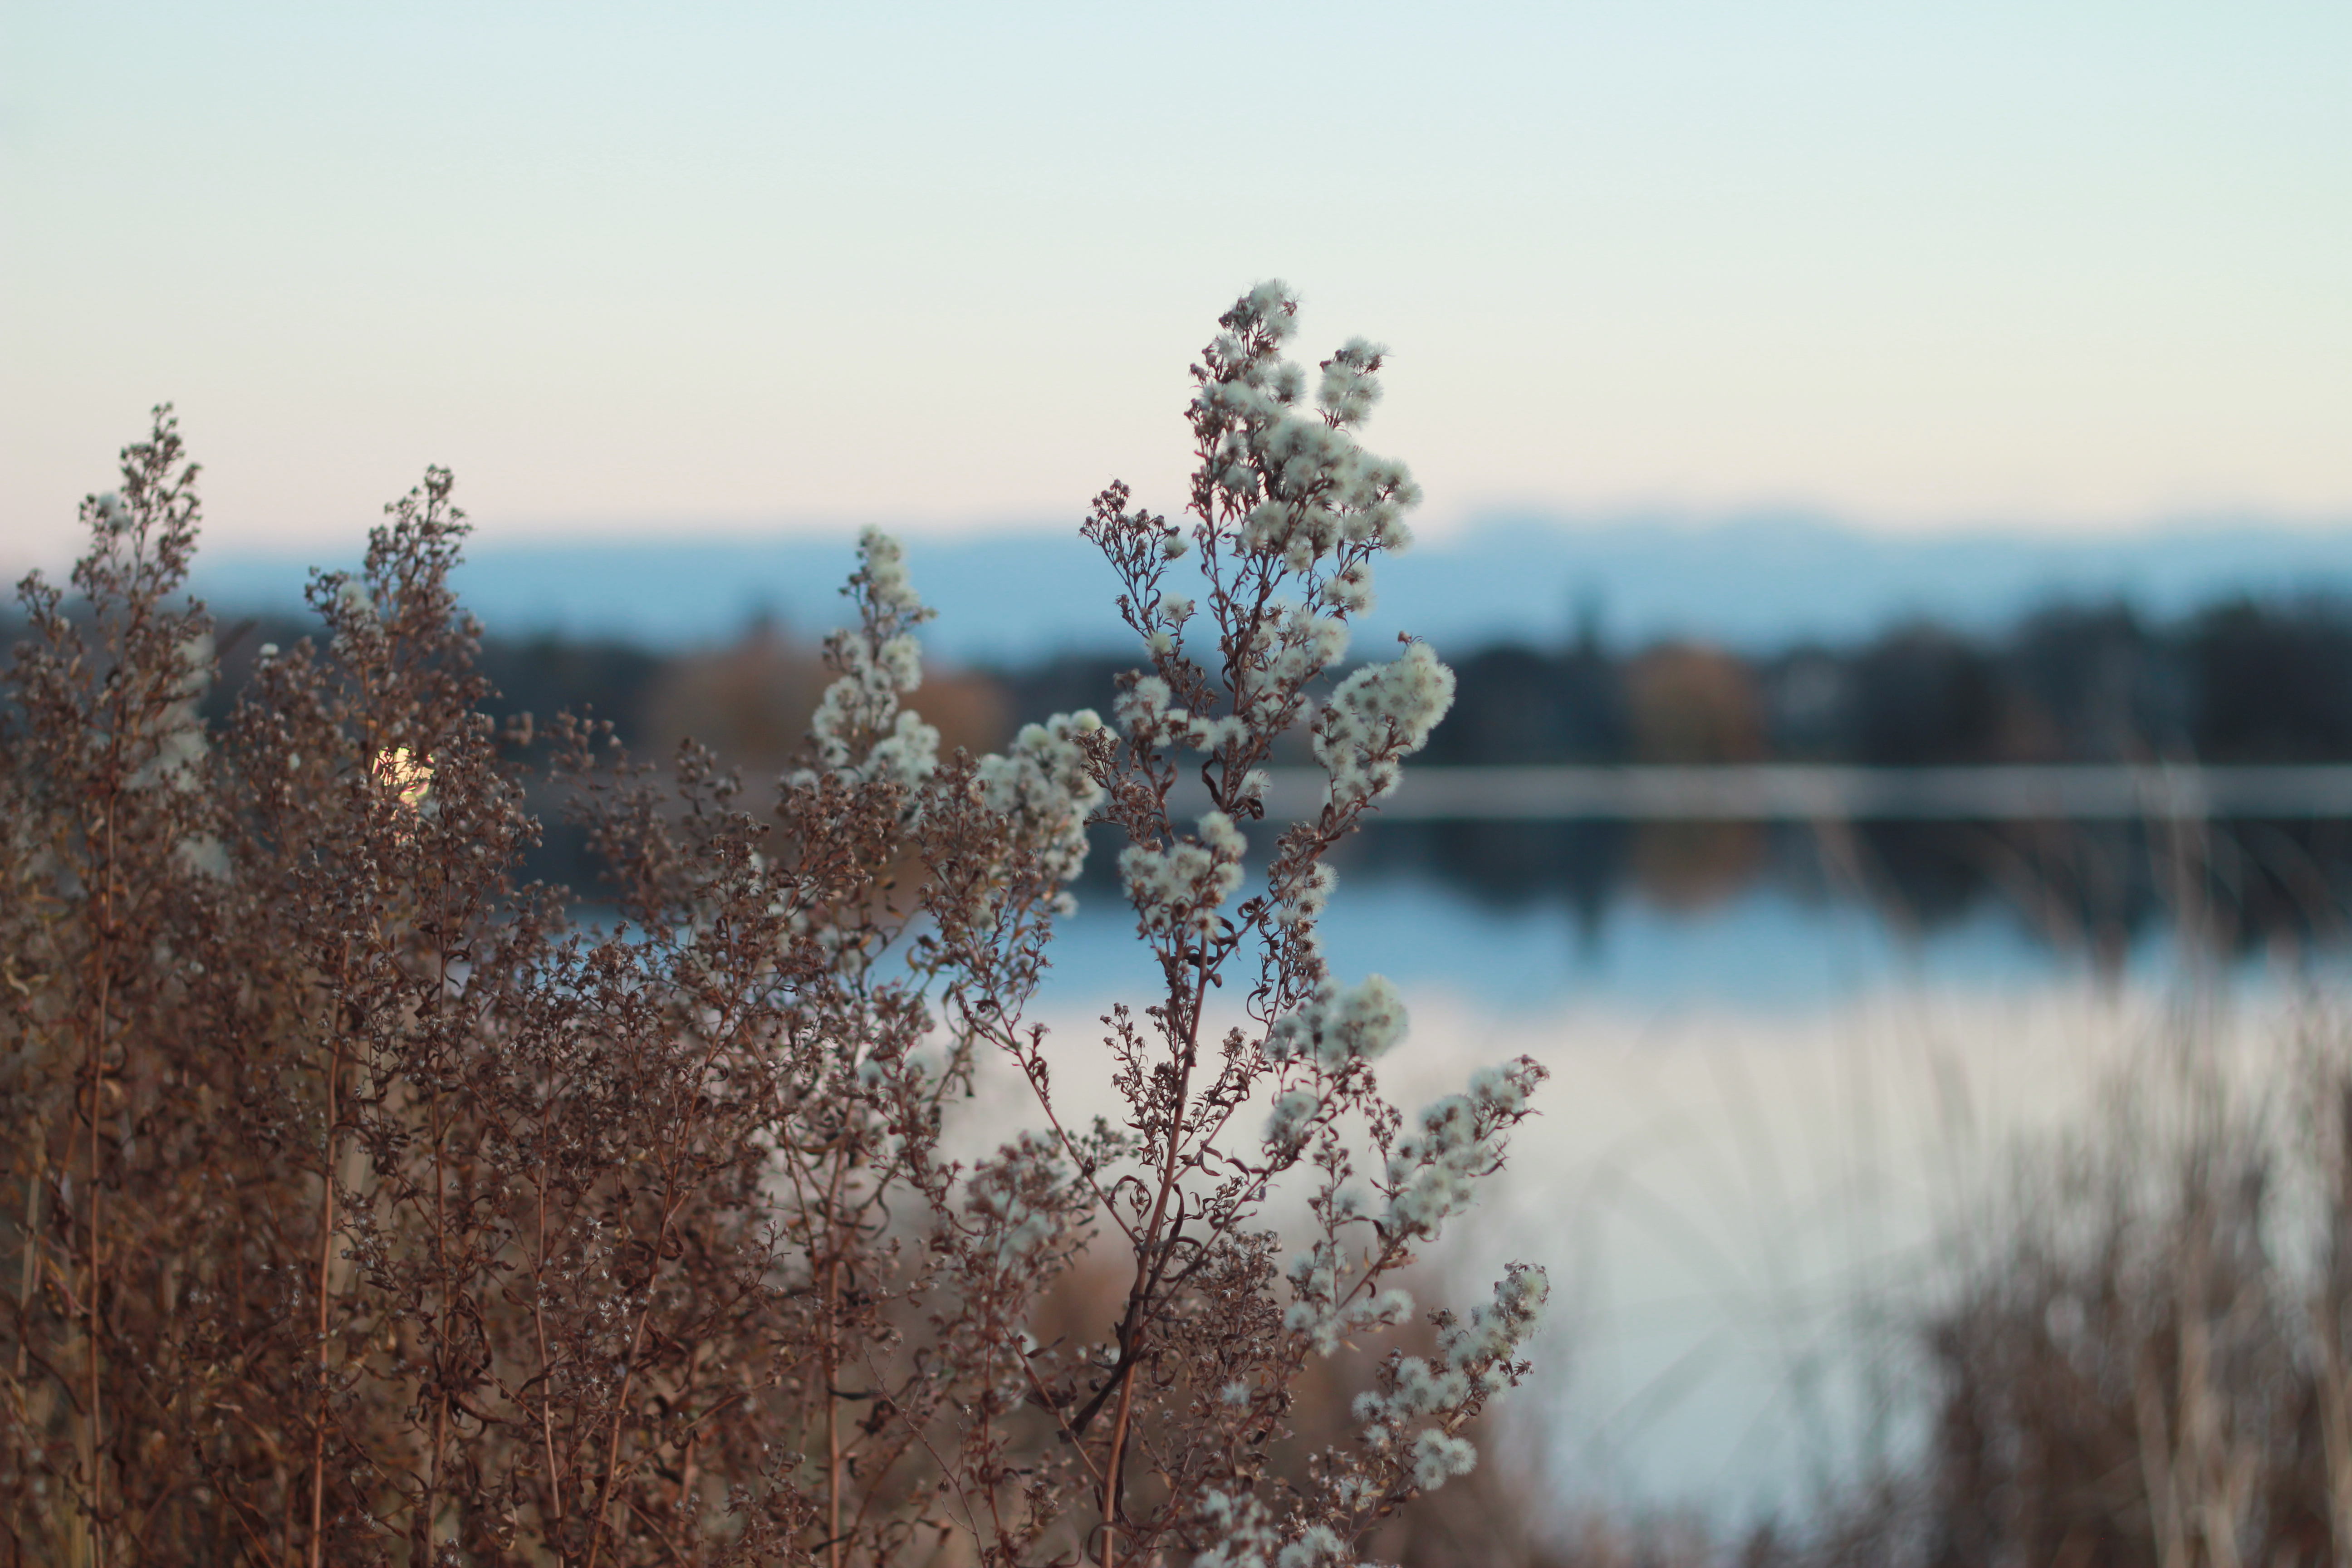
tree, water, nature, grass, branch, blossom, snow, winter, plant, sunlight, morning, leaf, flower, lake, frost, ice, spring, reflection, autumn, scenery, flora, season, flowers, rural area, atmospheric phenomenon, woody plant